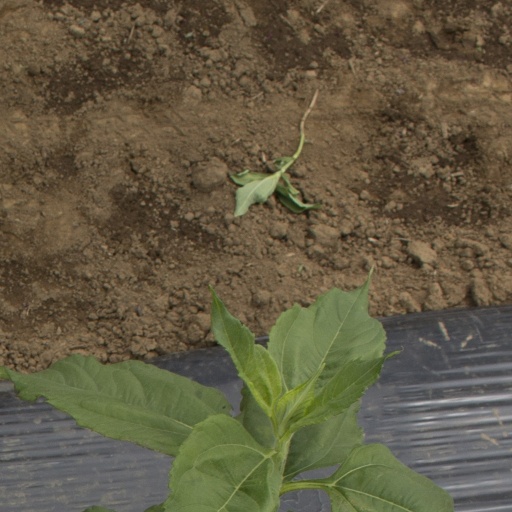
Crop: Jerusalem artichoke